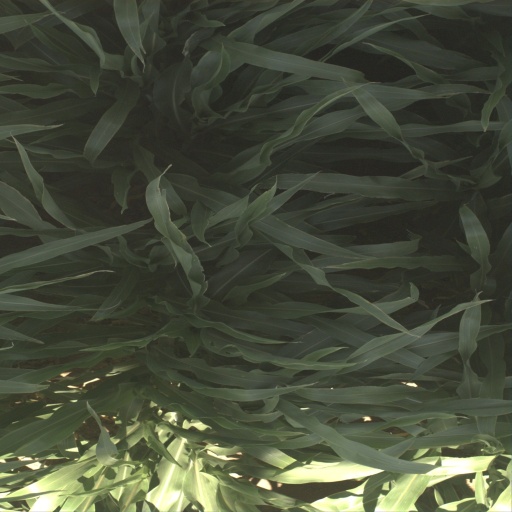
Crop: sorghum